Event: Nepal Earthquake
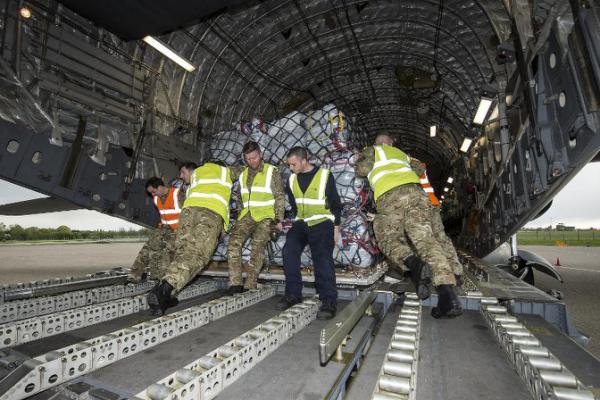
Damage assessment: no_damage